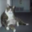
Label: cat